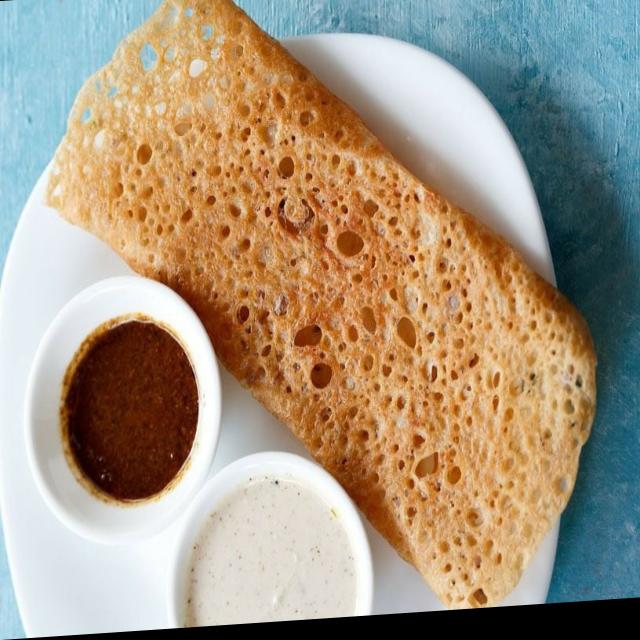
Dish: masala_dosa